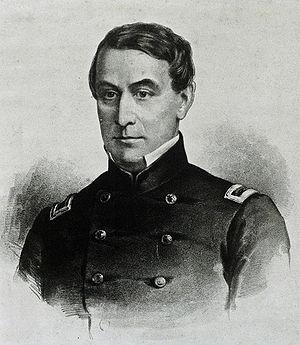
La bataille du fort Sumter désigne le bombardement des 12 et 13 avril 1861 par l'armée des États confédérés qui visait à déloger la garnison fédérale occupant le Fort Sumter à l'entrée de la baie de Charleston en Caroline du Sud. Cette bataille, qui n'a pas fait de morts, déclenche la guerre de Sécession aux États-Unis, conflit le plus meurtrier de l'histoire du pays.
Robert Anderson était un chef militaire américain durant la guerre de Sécession né le 14 juin 1805 à Louisville et mort le 26 octobre 1871 à Nice. Il est connu pour son commandement du fort Sumter, au début de la guerre qui fit de lui un héros national. Il est aussi connu sous le nom de major Robert Anderson, qui était son grade pendant la guerre de Sécession.